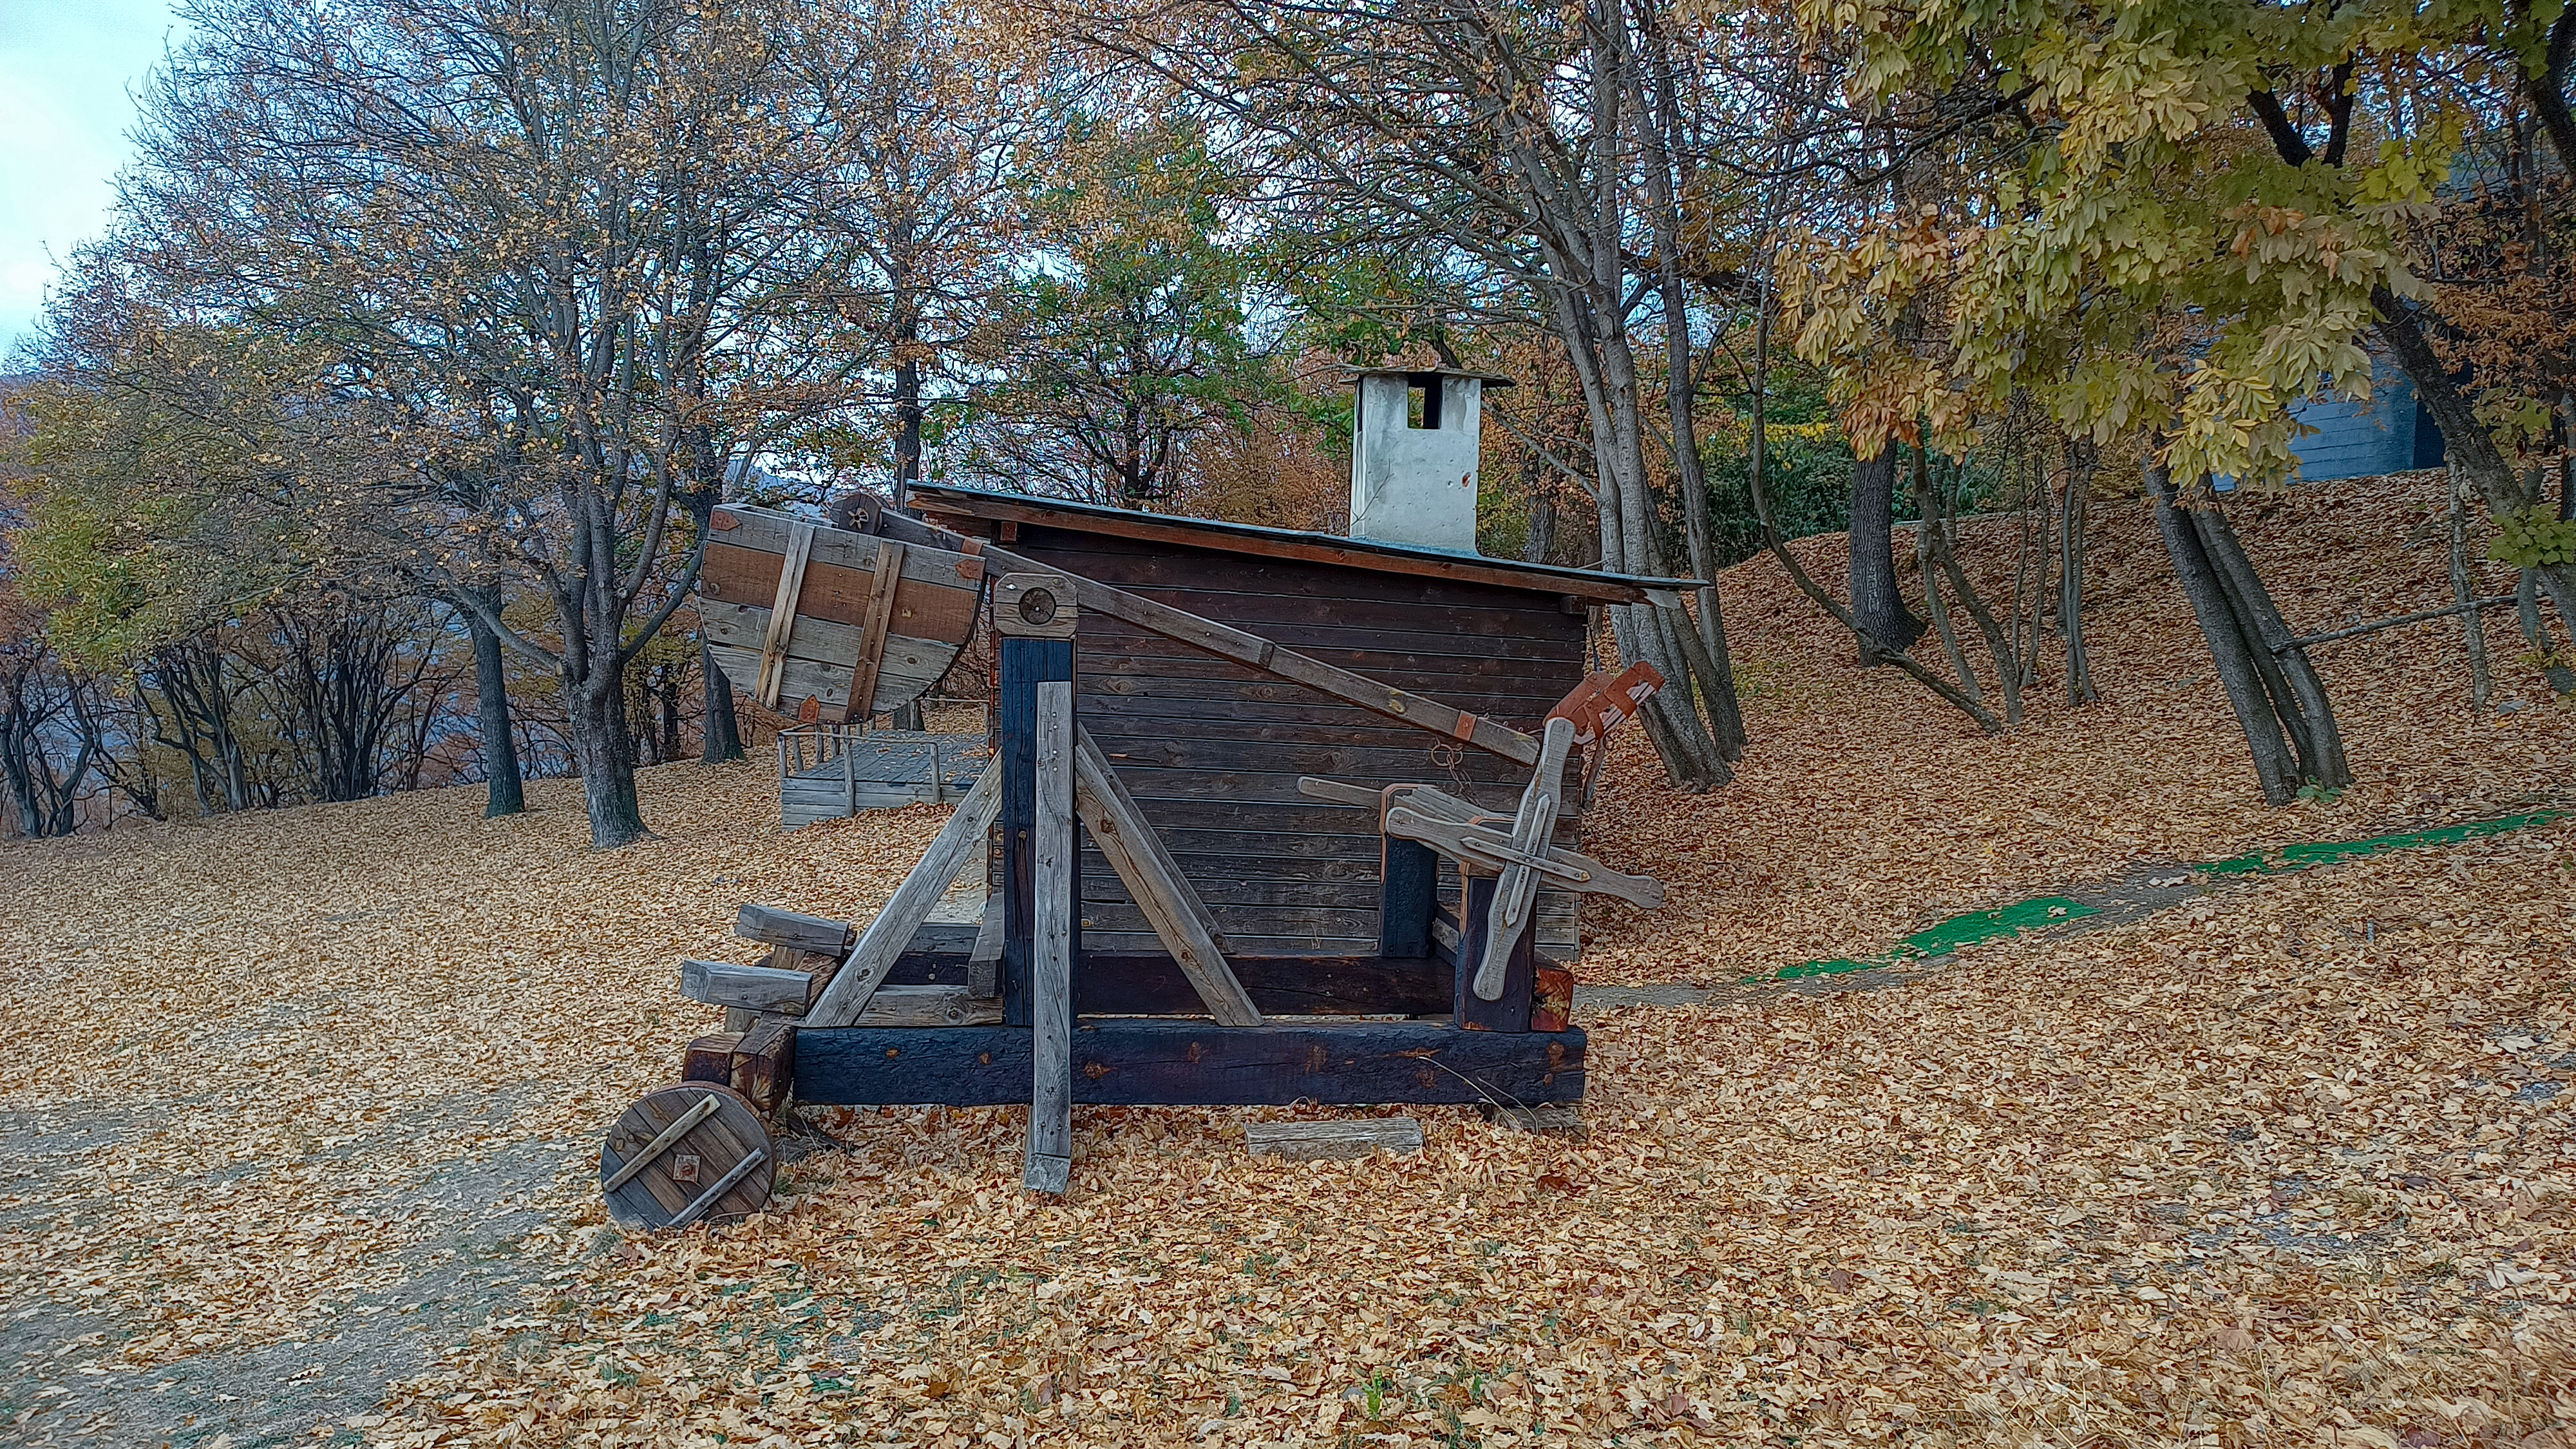
catapult, nature, park, trees, leaves, stones, autumn, tree, wood, shade, land lot, landscape, Tints and shades, grass, leisure, twig, forest, cottage, woodland, natural landscape, soil, deciduous, city, hut, recreation, winter, shed, outhouse, shack, sky, outdoor furniture, roof, log cabin